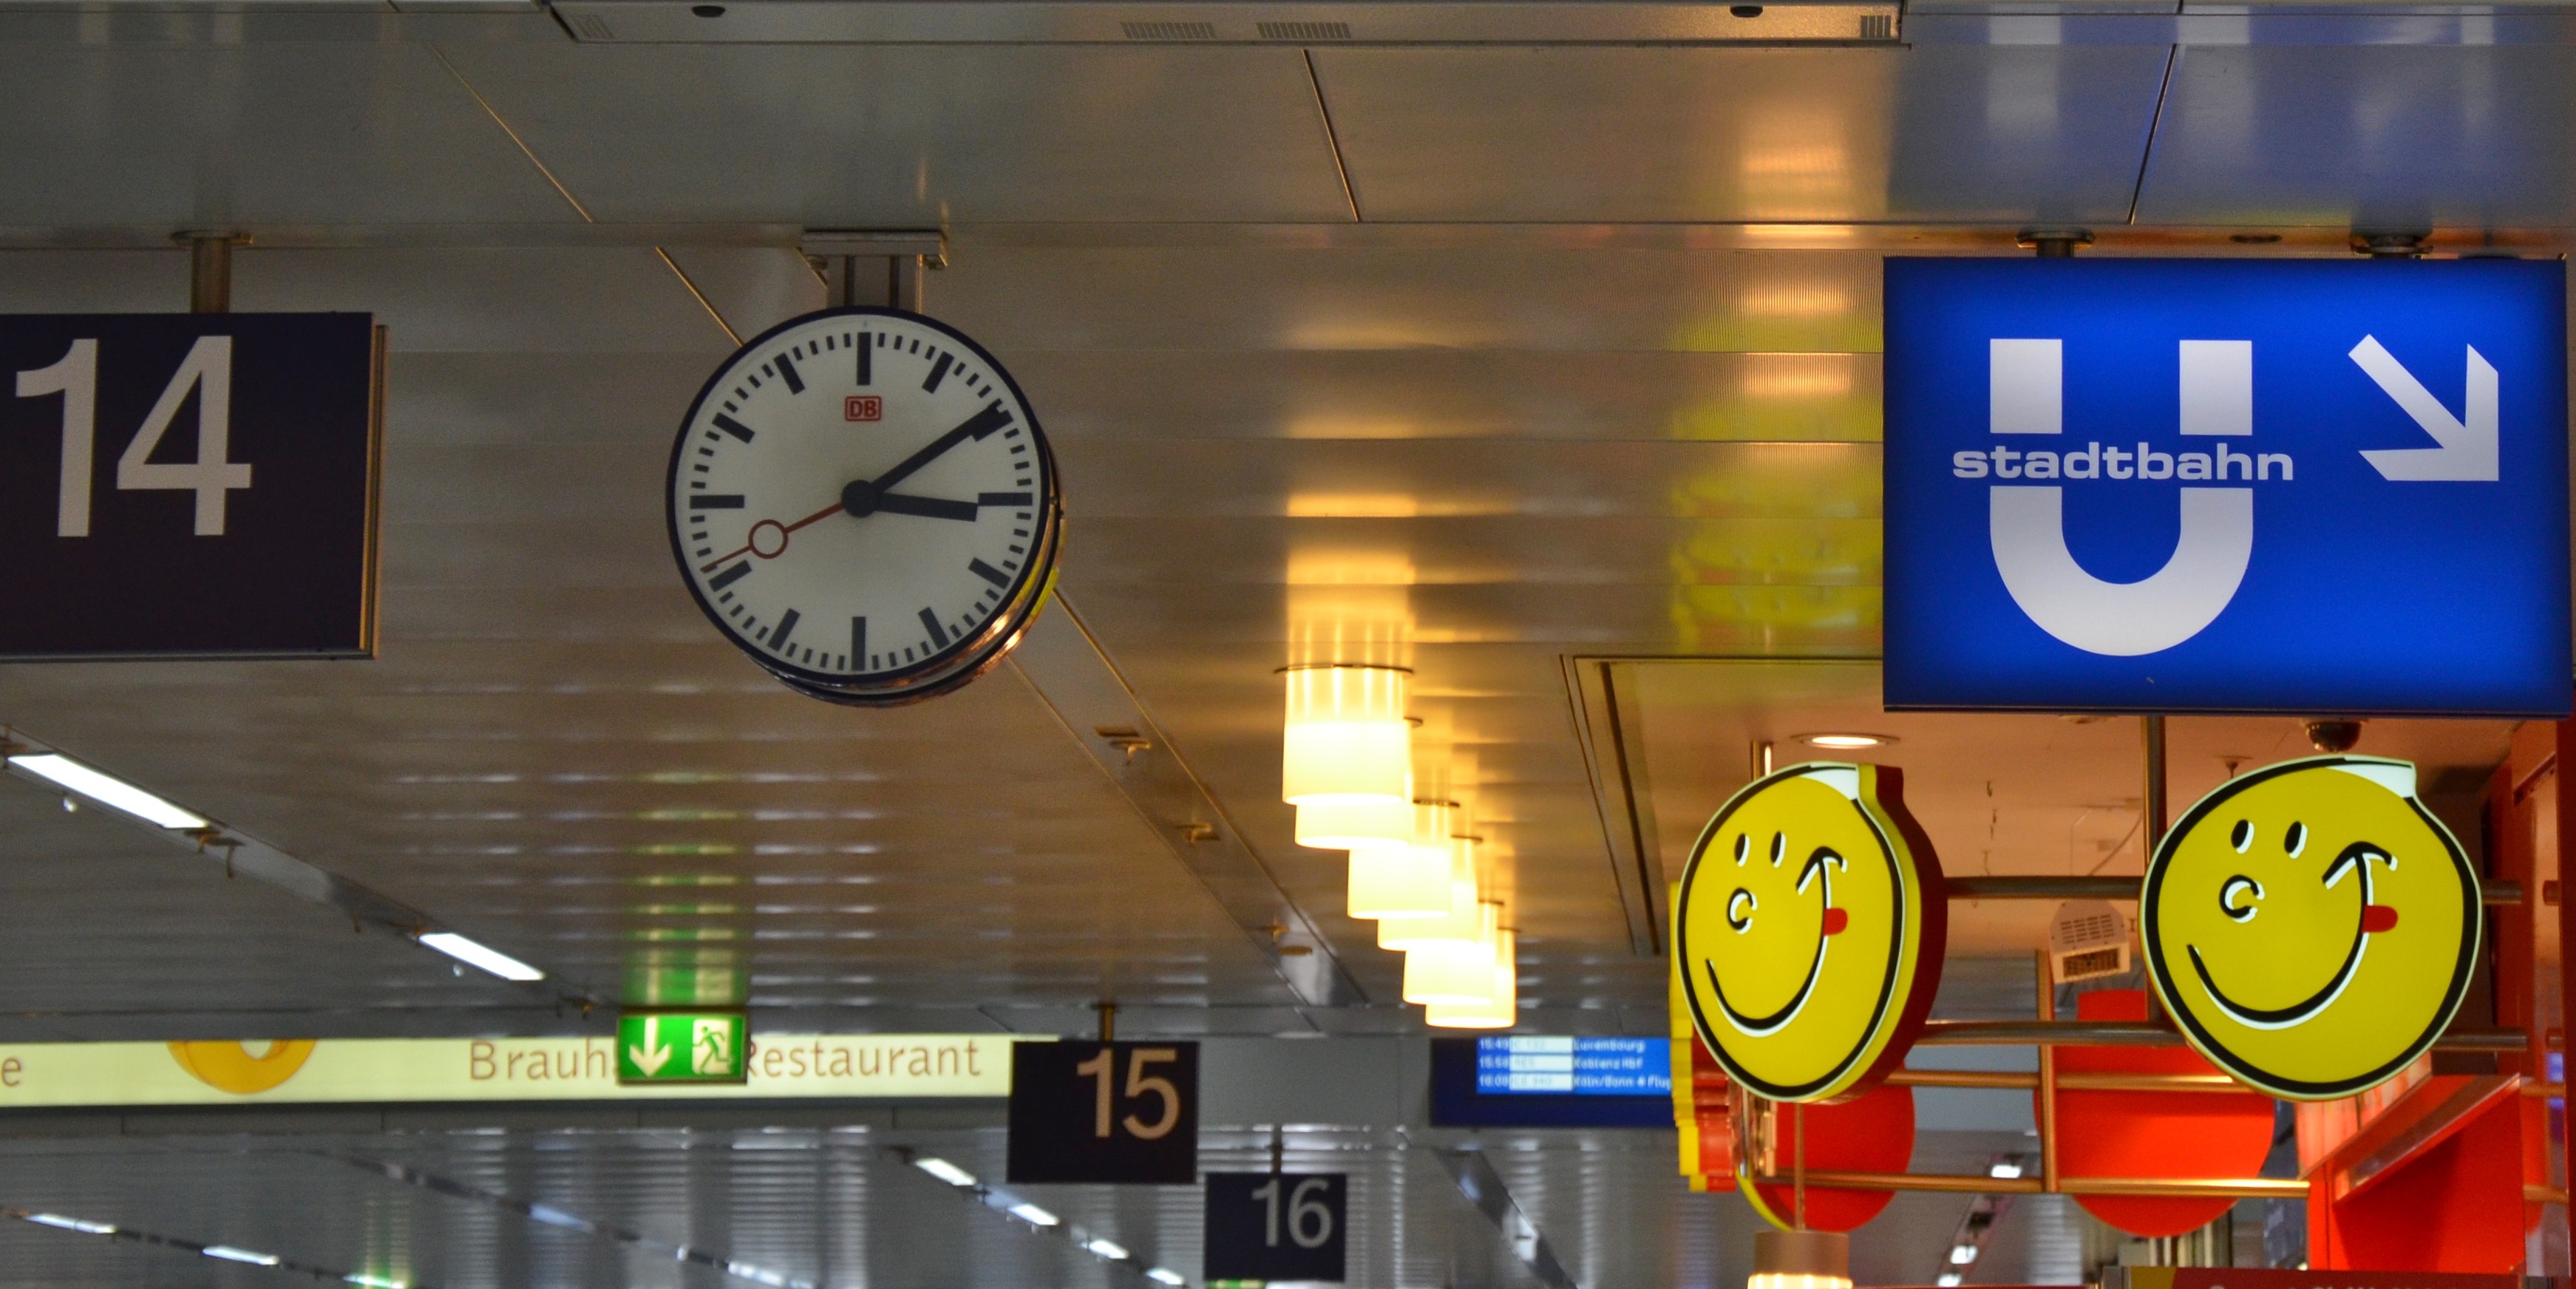
clock, sign, colorful, signage, lighting, advertisement, railway station, dusseldorf